Yonohommachi Station

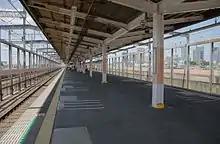
View from the south end of the platform, with the Tohoku Shinkansen tracks on the left, May 2013

In fiscal 2019, the station was used by an average of 15,556 passengers daily (boarding passengers only). The passenger figures for previous years are as shown below.